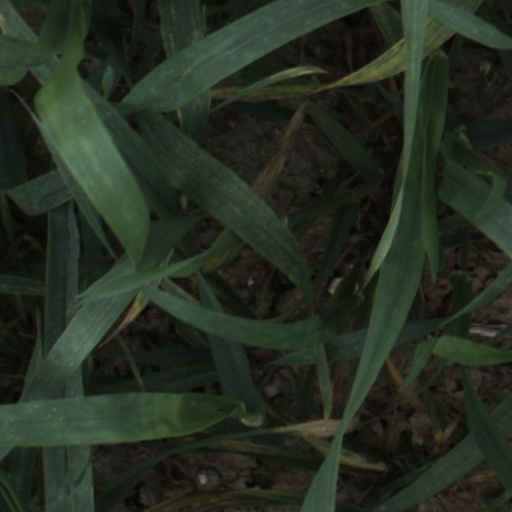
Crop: wheat